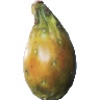
Label: cactus_fruit